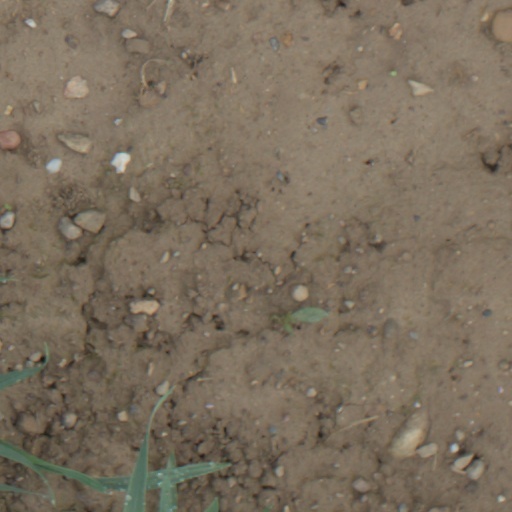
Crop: wheat